Albanese government

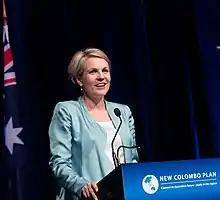
Tanya Plibersek, current Minister for the Environment and Water, speaking in late 2013

Tanya Plibersek was appointed Minister for the Environment and Water. Plibersek attended the UN ocean conference in Lisbon on 26 June 2022 where she announced five new blue carbon projects which are understood to include assistance for developing nations to safeguard the health of their oceans. On 19 July 2022, Plibersek released the State of the Environment Report which had been handed to the previous government in December 2021. The Report provided that every category of the Australian environment – apart from urban environments – was now in a poor and deteriorating state. In response, Plibersek announced that the government would adopt a new target of protecting 30% of the Australian environment and promised stronger environmental protection legislation to be introduced in 2023.